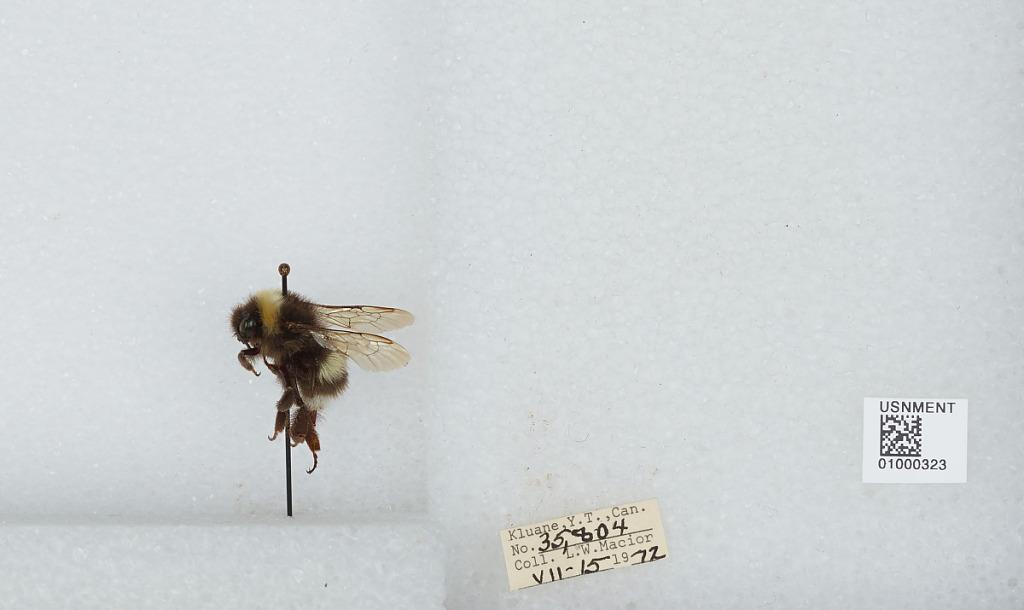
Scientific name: Bombus (Bombus) lucorum (Linnaeus)
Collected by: L. Macior
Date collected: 1972-7-15
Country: Canada
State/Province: Yukon Territory
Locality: Klaune
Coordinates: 60.7132, -139.474